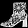
Label: Ankle boot